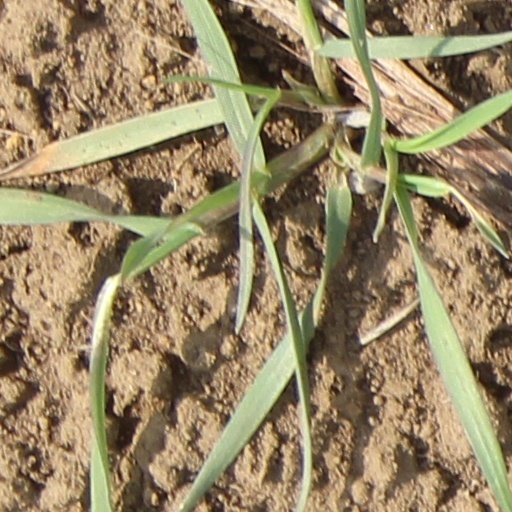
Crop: wheat